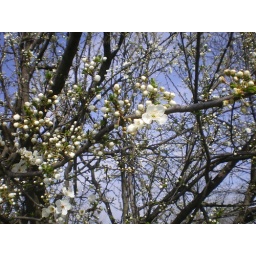
white flowers in spring 4